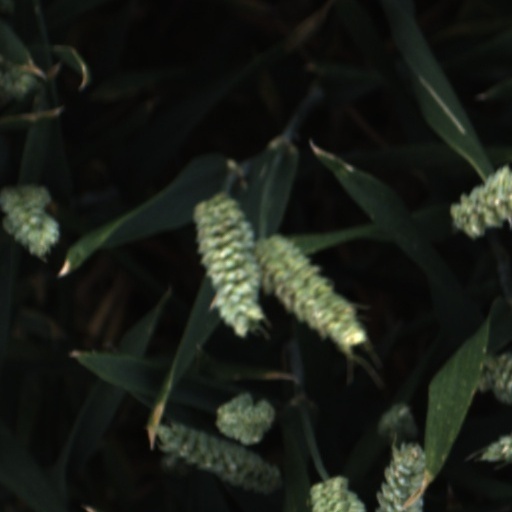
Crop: wheat